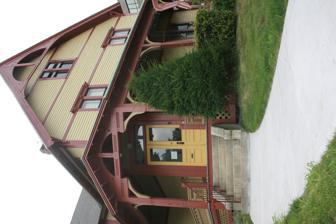
Building: D. Wheeler Swift House
Country: United States of America
Year built: 1879
Historic house in Massachusetts, United States United States historic place D. Wheeler Swift House U.S. National Register of Historic Places Show map of Massachusetts Show map of the United States Location 22 Oak Ave., Worcester, Massachusetts Coordinates 42°16′23″N 71°47′37″W / 42.27306°N 71.79361°W / 42.27306; -71.79361 Area 0.2 acres (0.081 ha) Built 1879 Architect Stephen Earle Architectural style Gothic MPS Worcester MRA NRHP reference No. 80000559 Added to NRHP March 5, 1980 The D. Wheeler Swift House is a historic house at 22 Oak Avenue in Worcester, Massachusetts .  Built in 1879–80 to a design by the noted local architect Stephen C. Earle , it is a well-preserved example of Gothic Revival and Stick style design, which was home to a prominent business owner.  The house was listed on the National Register of Historic Places in 1980. Description and history The Swift House is located at the southeast corner of Oak and Kendall Streets in eastern Worcester, and is surrounded to the north, east, and south by buildings of the UMass Medical Center.  It is a 2 + 1 ⁄ 2 -story wood-frame structure, with a front-facing gable roof, clapboard siding, and granite foundation.  A rectangular section with gable top projects to the left (Kendall Street) side.   It is a well-preserved example of Gothic Revival and Stick style design, with bargeboard and decorative apron in the main gable.  The porch, which wraps around two sides of the house, has a low geometric railing, and bracketing that echoes the woodwork in the gables.  In an unusual touch, the main entrance is set at an angle at the corner. The house was designed by architect Stephen C. Earle , a noted Worcester-based architect, and built in 1879–80.  D. Wheeler Swift, a native of Falmouth, Massachusetts , was an inventor of envelope-making machines, eventually becoming an owner of companies that used such machines.  By the end of the 19th century he was a director of the United States Envelope Company, formed by merging his company with several others. See also National Register of Historic Places listings in eastern Worcester, Massachusetts References